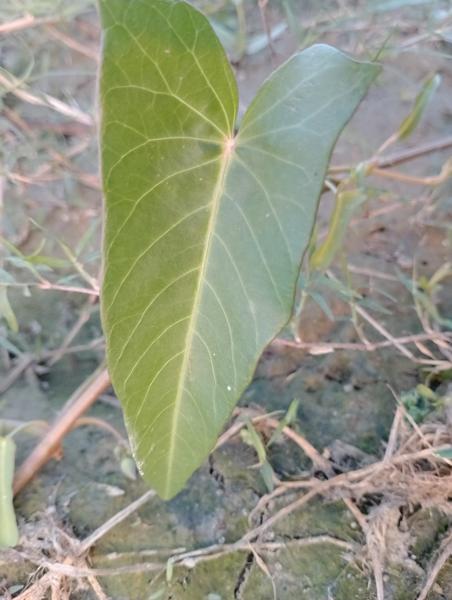
Weed species: Ipomoea aquatic